Things Heard & Seen

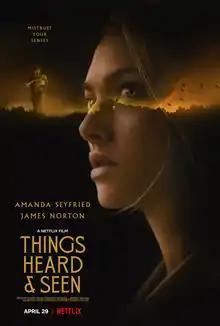
Official release poster

Things Heard & Seen is a 2021 American horror film written and directed by Shari Springer Berman and Robert Pulcini, based on the novel "All Things Cease to Appear" by Elizabeth Brundage. It stars Amanda Seyfried and James Norton. Described as "a Swedenborgian thriller", the film references the teachings of 18th-century theologian Emanuel Swedenborg.